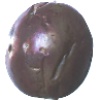
Label: passion_fruit